Julianus Kemo Sunarko

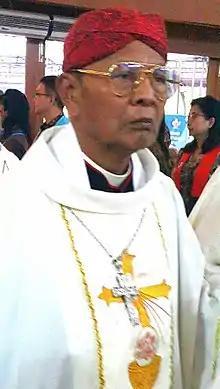
Sunarko in 2017

Julianus Kemo Sunarko S.J. (25 December 1941 – 26 June 2020) was an Indonesian Roman Catholic bishop. He was the bishop emeritus of the Roman Catholic Diocese of Purwokerto.